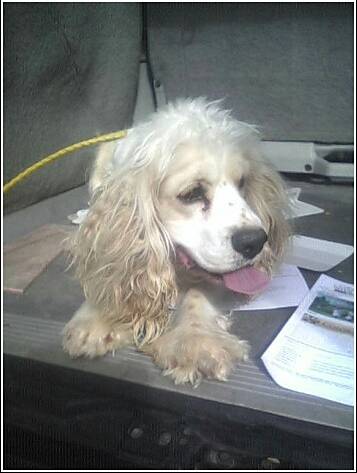
Label: dog